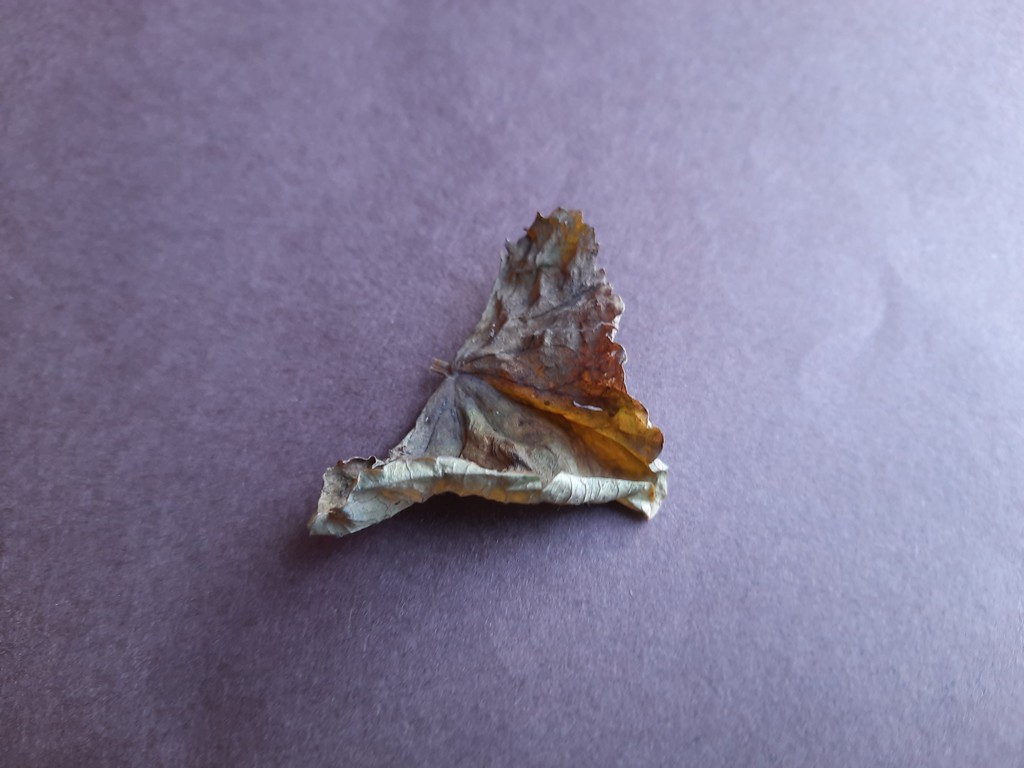
Label: Dried